The Missing (British TV series)

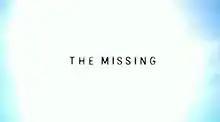

The Missing is a British anthology drama written by brothers Harry and Jack Williams. It was first broadcast in the UK on BBC One on 28 October 2014, and in the United States on Starz on 15 November 2014. The first eight-part series, about the search for a missing boy in France, was directed by Tom Shankland. It stars Tchéky Karyo as Julien Baptiste, the French detective who leads the case, with James Nesbitt and Frances O'Connor as the boy's parents.